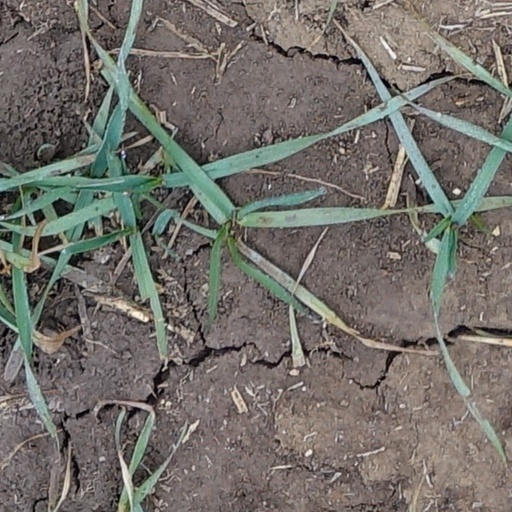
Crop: wheat